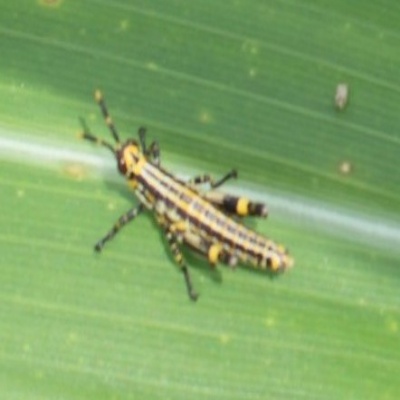
Crop: Maize
Condition: grasshoper